Lindsey Graham

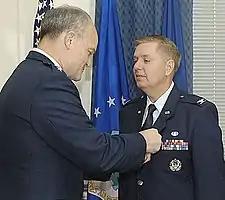
Lt. Gen. Jack L. Rives pins the Meritorious Service Medal on Colonel Lindsey Graham, April 2009

After leaving the Air Force, Graham joined the South Carolina Air National Guard in 1989, where he served until 1995, then joining the U.S. Air Force Reserve.